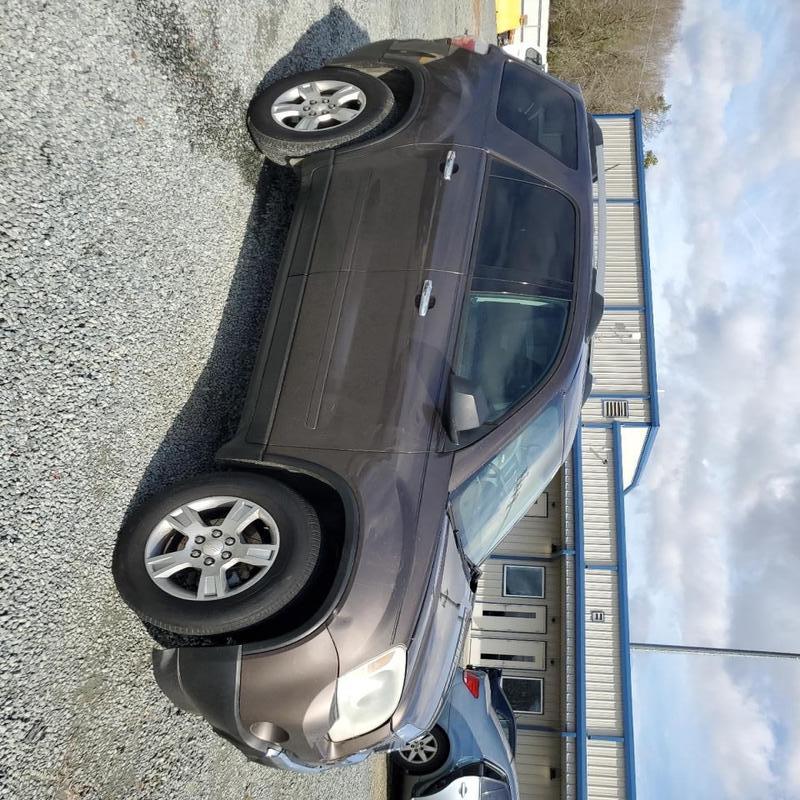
Aucun dommage détecté.
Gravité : aucun